HIT: The Second Case

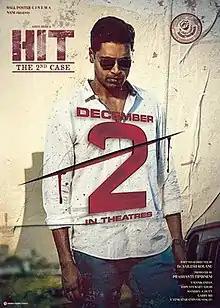
Theatrical release poster

HIT: The Second Case (or simply HIT" "2) is a 2022 Indian Telugu-language crime thriller film written and directed by Sailesh Kolanu. Produced by Wall Poster Cinema, it is the second installment in the "HIT" film series following "" (2020). The film stars Adivi Sesh, Meenakshi Chaudhary, Suhas and Rao Ramesh. In the film, a police officer in the Andhra Pradesh state's HIT, as he investigates gruesome cases involving dismembered female bodies.